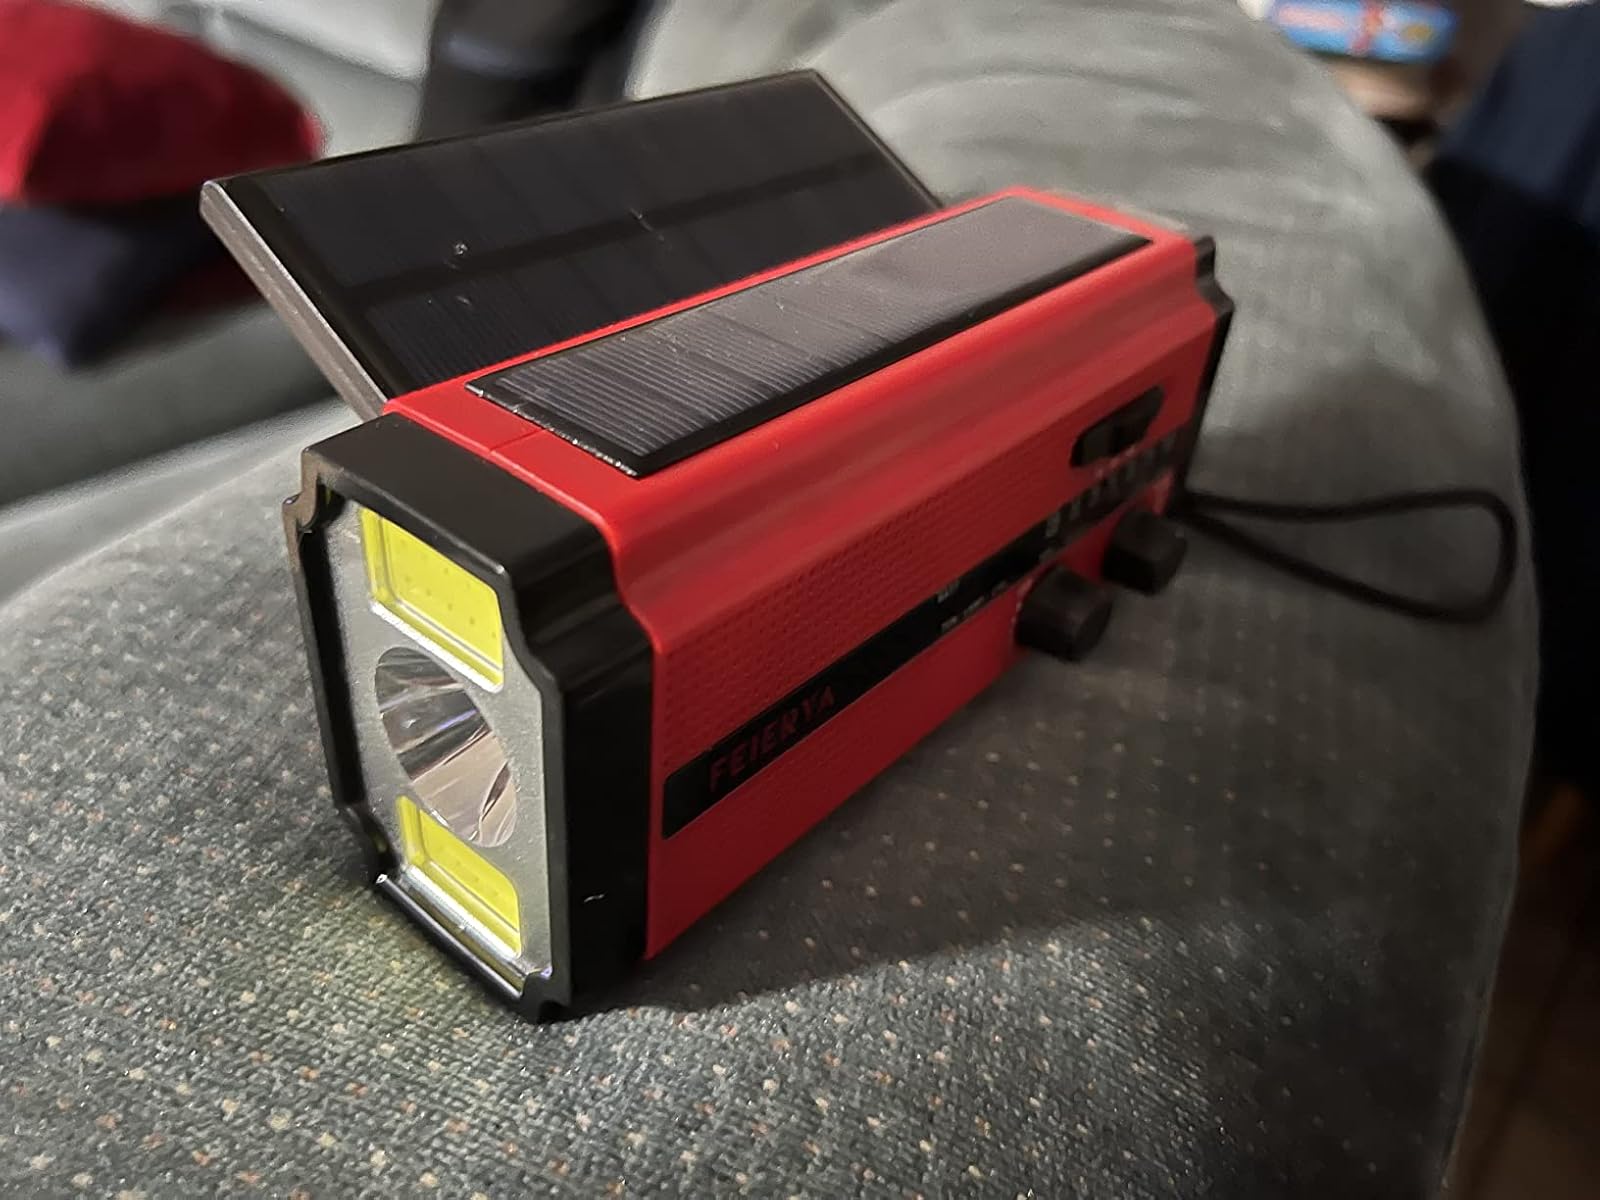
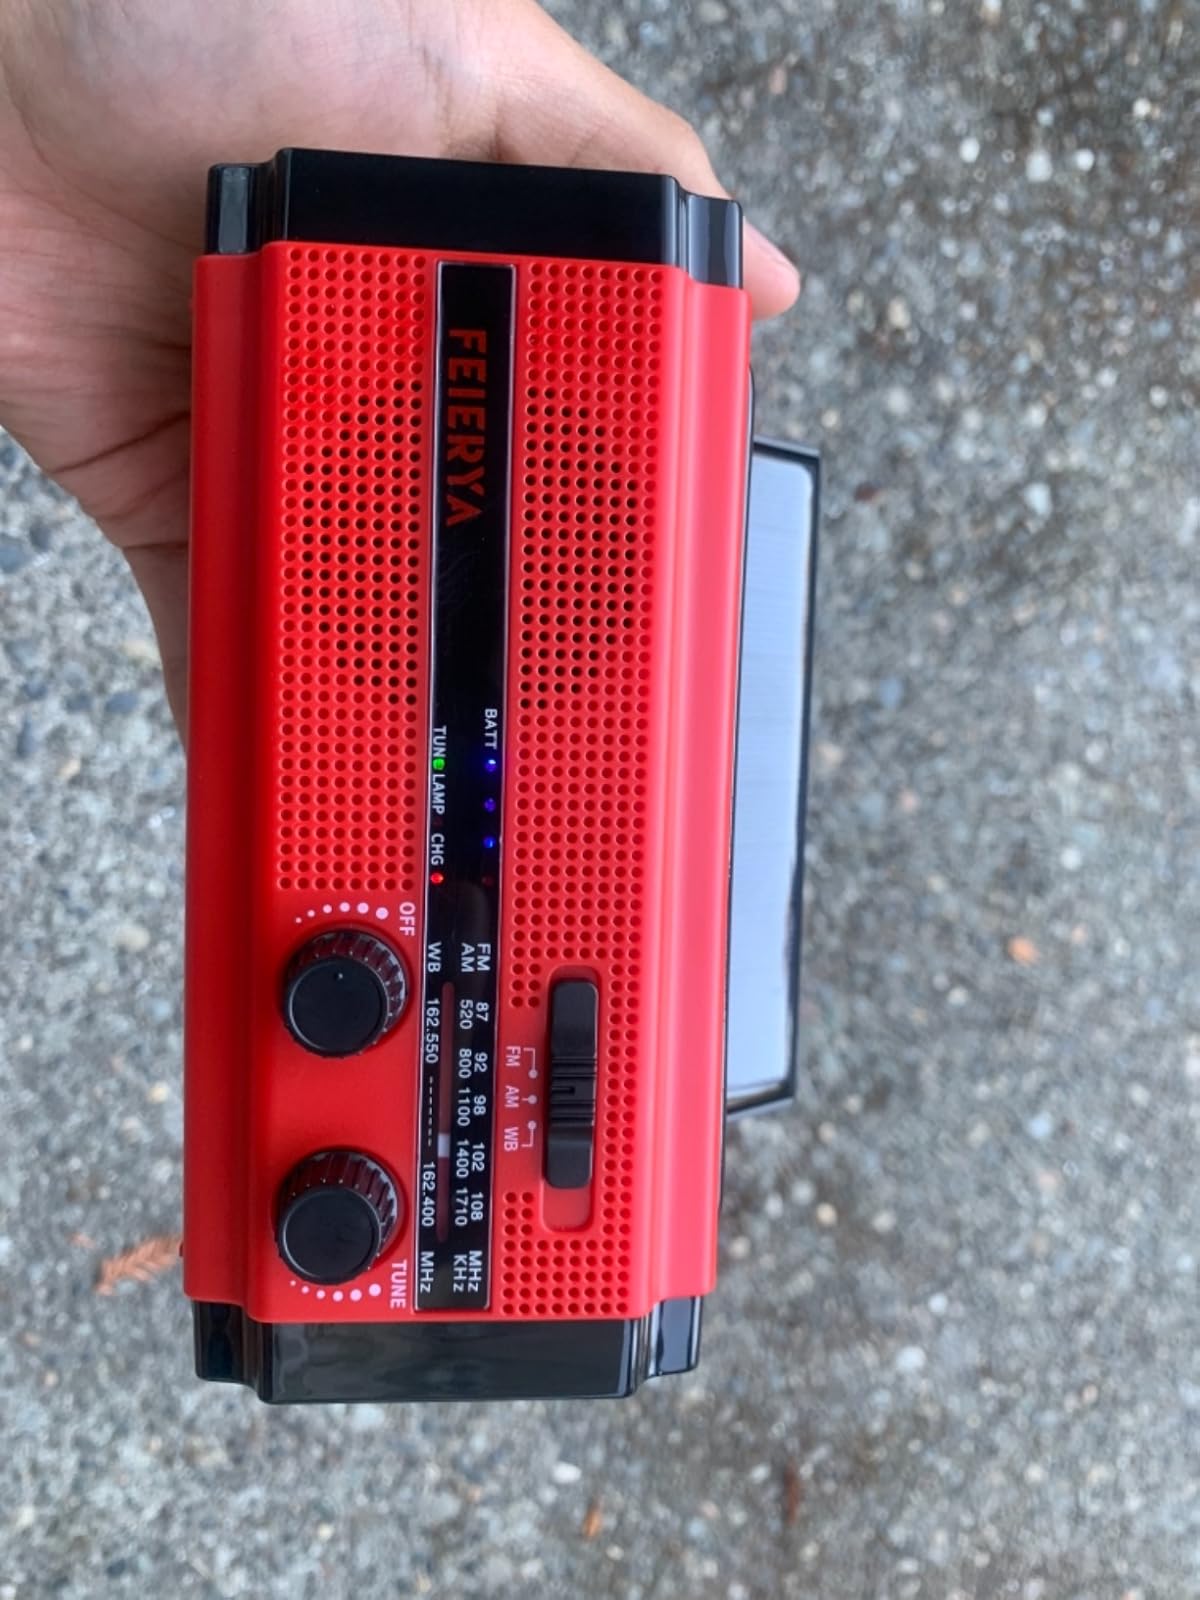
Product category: radio
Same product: yes